Halkett boat

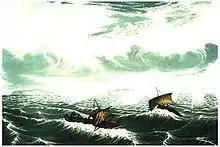
Two long wooden boats on extremely rough water

Franklin's three-year exploration of the northern coast of Canada in search of the Northwest Passage had ended in disaster amid accusations of murder and cannibalism, with 11 of the 20 members of the group killed and the survivors reduced to eating lichen, their own boots, and the remains of rotten carcasses abandoned by wolves. The party had become stranded on the wrong side of the Coppermine River after their boats had been destroyed in a storm; John Richardson had attempted to swim to safety and suffered severe hypothermia. A single member of the party had fashioned a small canoe from canvas and willow, and the survivors had been obliged to cross the river one at a time using the makeshift canoe.